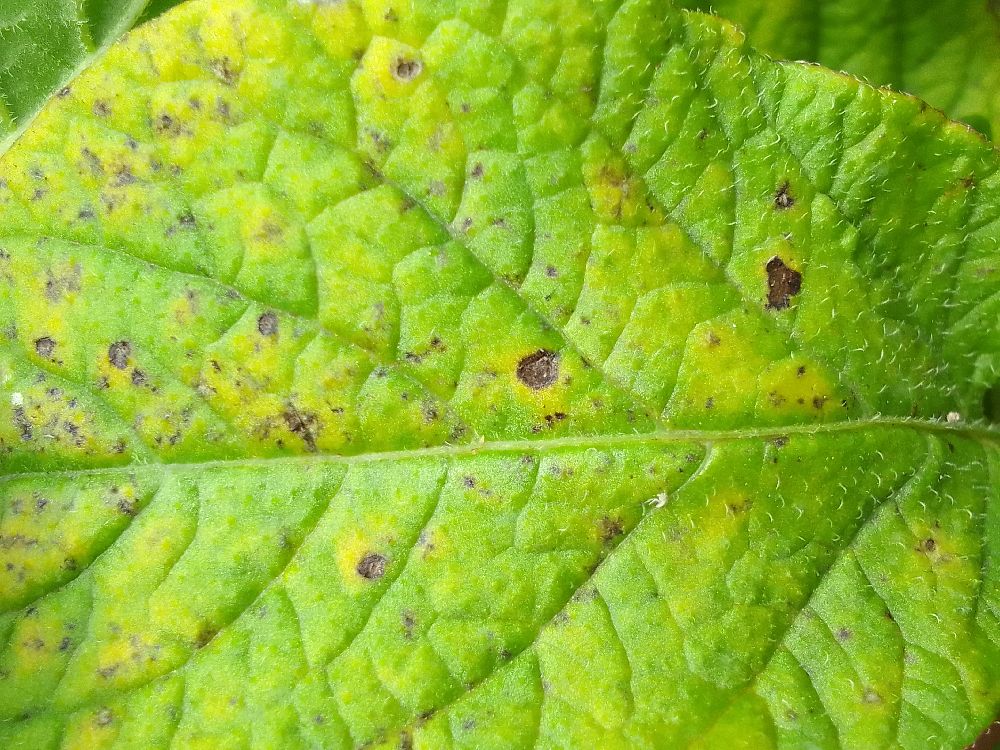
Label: Early blight